List of liberal theorists

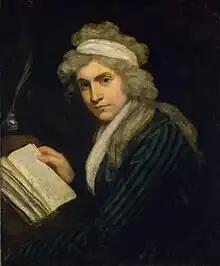
Mary Wollstonecraft

Marquis de Condorcet (France, 1743–1794) advocated for a liberal economy, free and equal public instruction, constitutional government, and equal rights for women and people of all races, which embody the ideals of the Age of Enlightenment.